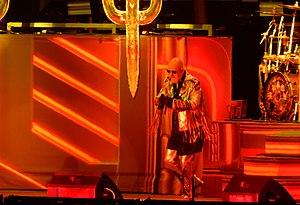
Rob Halford au Hellfest 2018.
Robert John Arthur Halford est un chanteur et compositeur, notamment au sein du groupe de heavy metal Judas Priest.